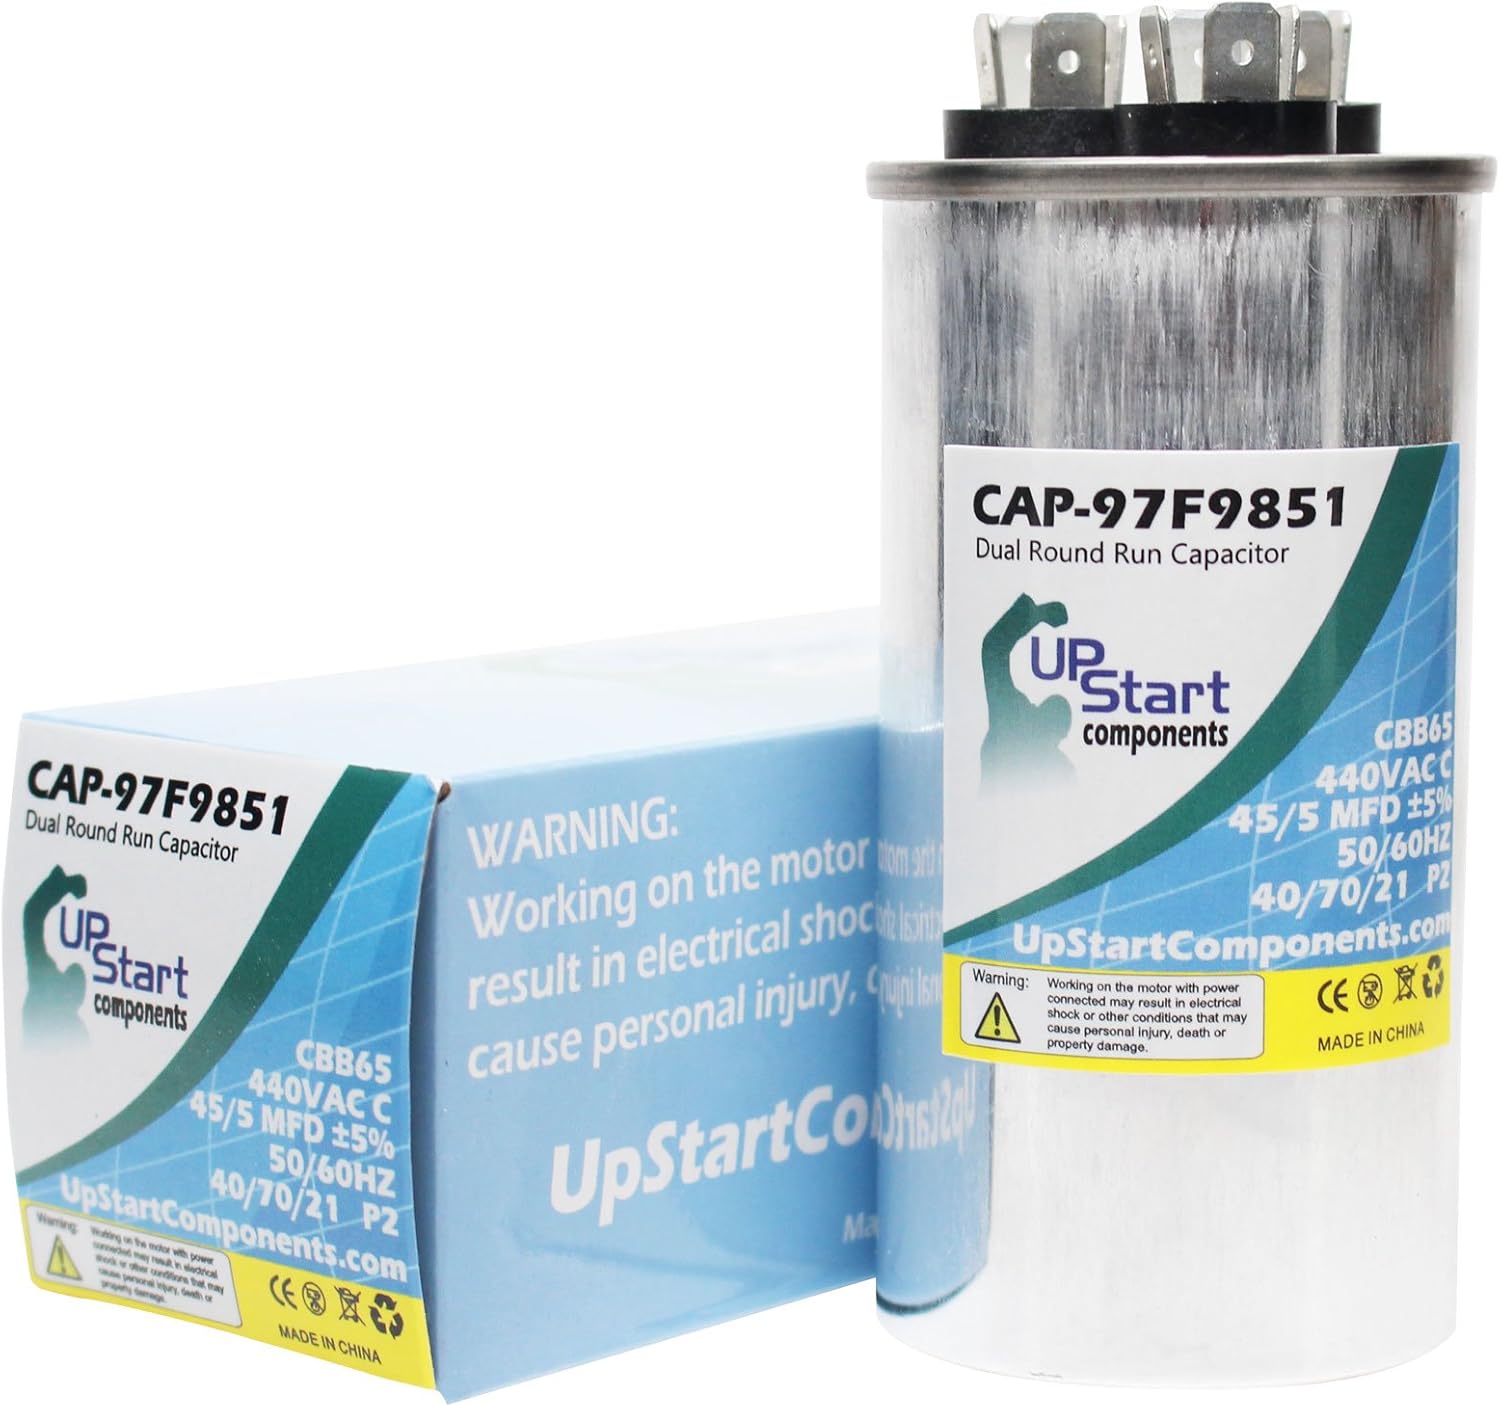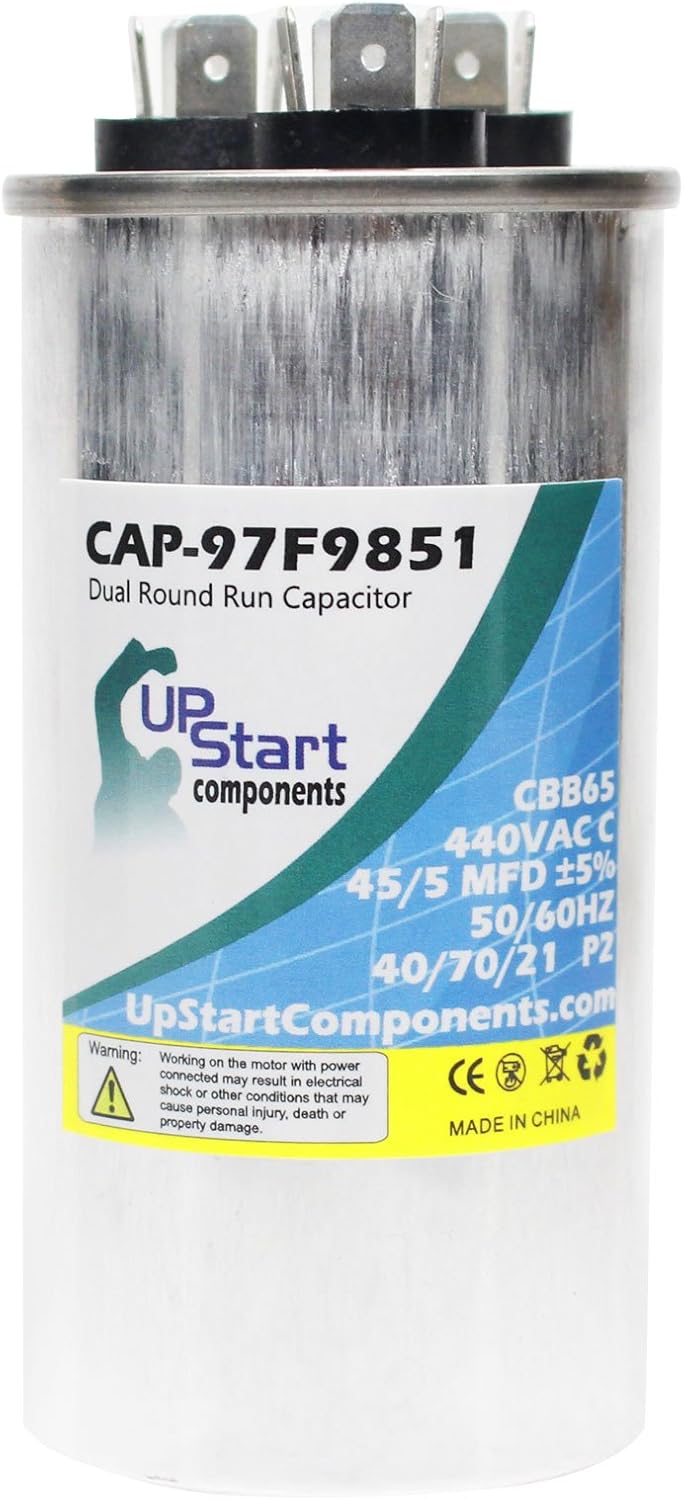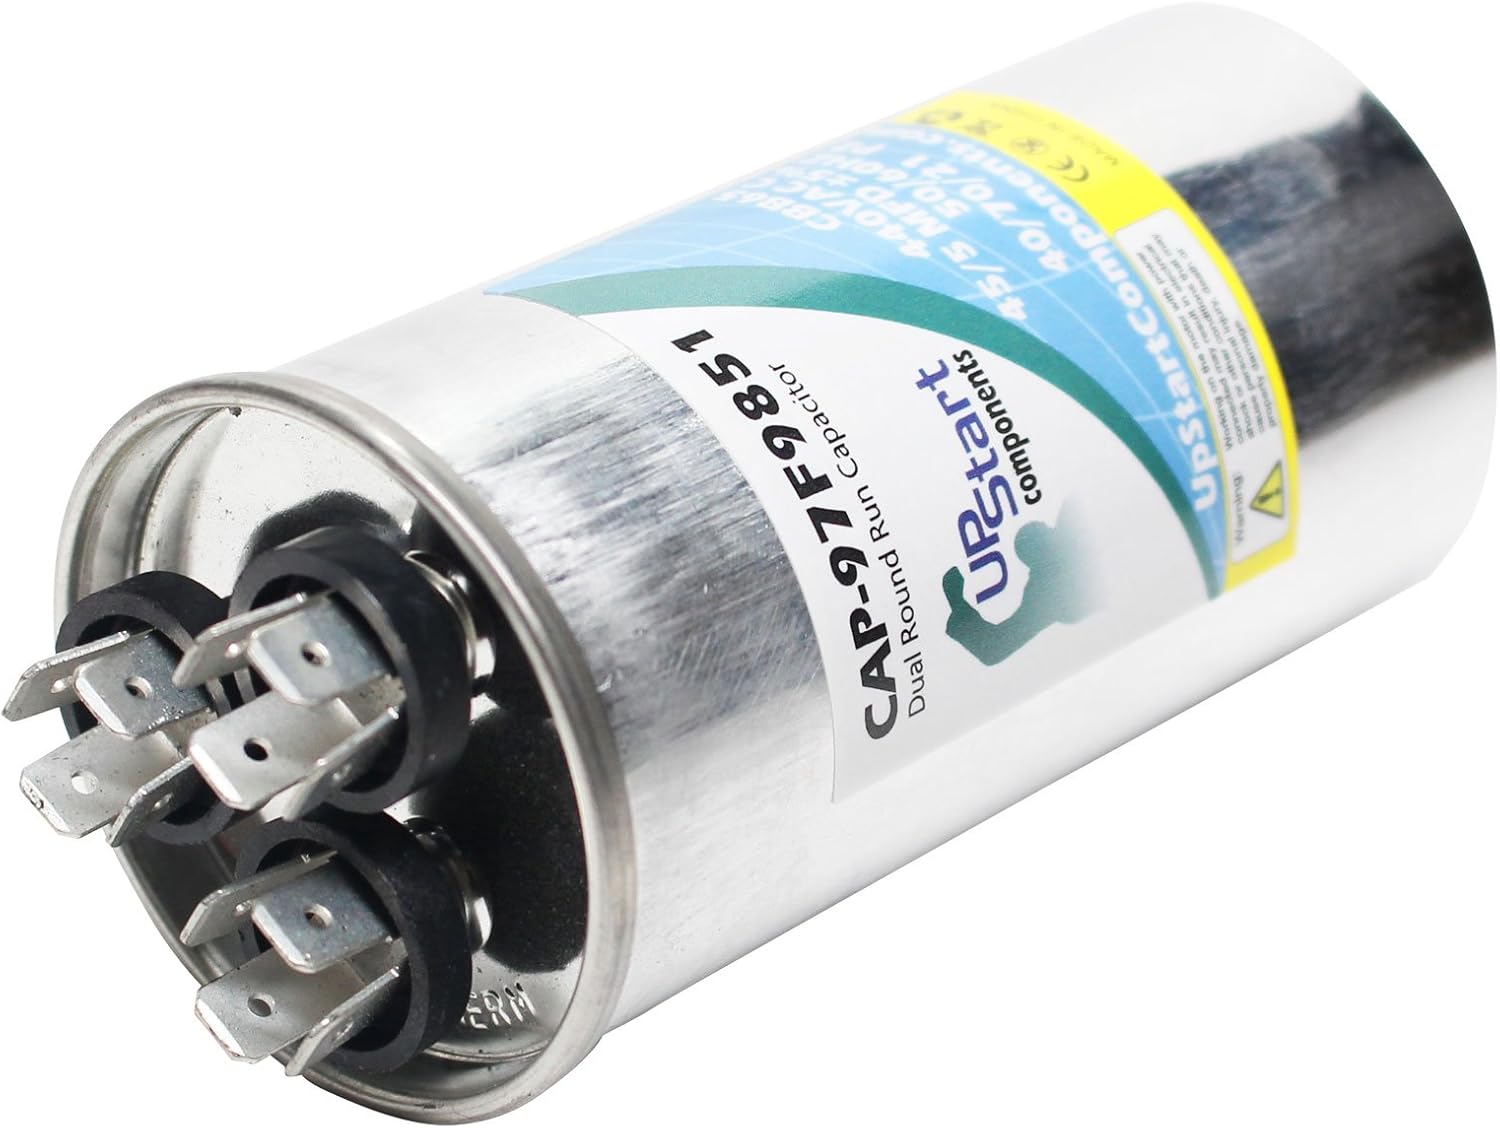
3-Pack 45/5 MFD 440 Volt Dual Round Run Capacitor Replacement for Mars 12288 - CAP-97F9851, UpStart Components Brand
Category: Tools & Home Improvement
3-Pack Replacement 45 / 5 MFD 440 Volt Dual Round Run Capacitor for Mars 12288 - CAP-97F9851, UpStart Components Brand
Features: Replacement Dual Round Run Capacitor for Mars 12288; 45 / 5 MFD 440 Volt, Quantity: 3 | Used in a wide variety of applications to keep them running at optimum performance | Replace your capacitor when it is bulging, leaking, or when there is no continuity accross the terminals | When buying a capacitor: The voltage should be higher or equal but not lower to the original capacitor. The capacitance (uf, mfd) should match the original capacitor. The Hz should match the original capacitor. The terminal type should match the original capacitor. The size and shape should be considered only when the space in the application is limited.